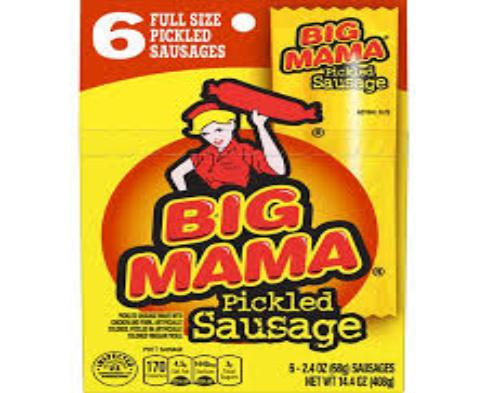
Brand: Big Mama Sausage
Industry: Food